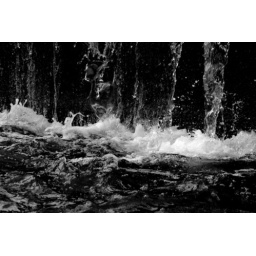
Downpour on my soulSplashing in the ocean, Im losing controlDark sky all aroundI cant feel my feet touching the ground